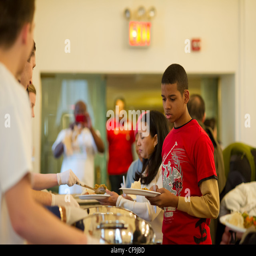
late gothic revival structure gives the homeless and working poor a thanksgiving dinner in midtown